Ipermestra (Mysliveček)

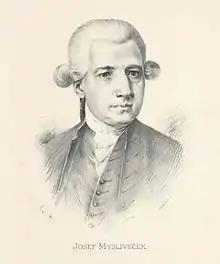
Josef Mysliveček

L'Ipermestra is an 18th-century Italian opera in 3 acts by the Czech composer Josef Mysliveček composed to the libretto "Ipermestra" by the Italian poet Metastasio first set by Hasse in 1744. This opera (and all the rest of Mysliveček's operas) belong to the serious type in Italian language referred to as "opera seria".